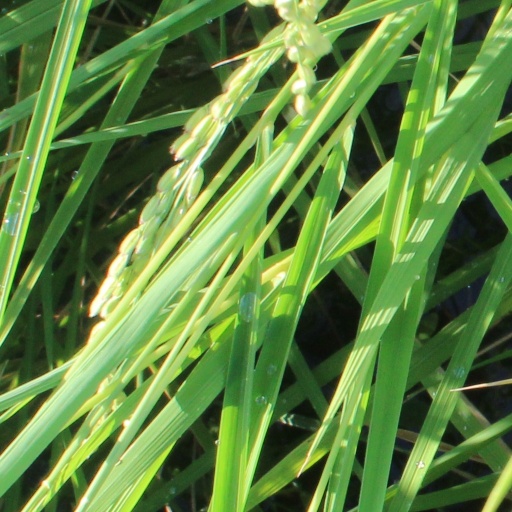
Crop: rice